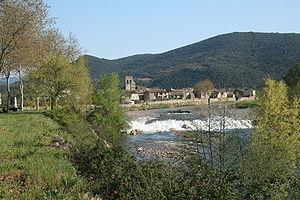
Villemagne-l'Argentière (Hérault) - vue générale sur le village et la rivière La Mare.
Villemagne-l'Argentière, en occitan Vilamanha, est une commune française située dans le département de l'Hérault, en région Occitanie.
La Mare est une rivière du département de l'Hérault dans la région Occitanie et un affluent droit de l'Orb.